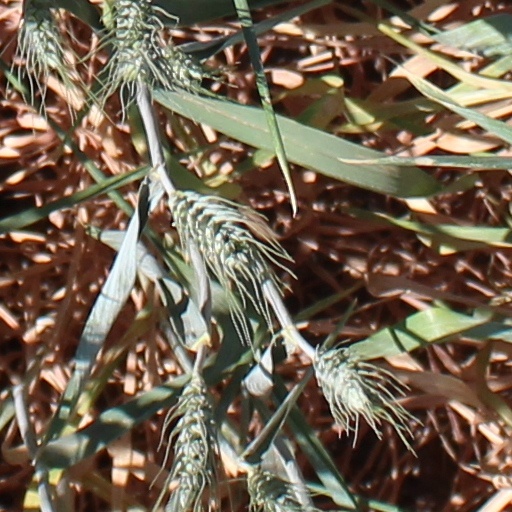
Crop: wheat